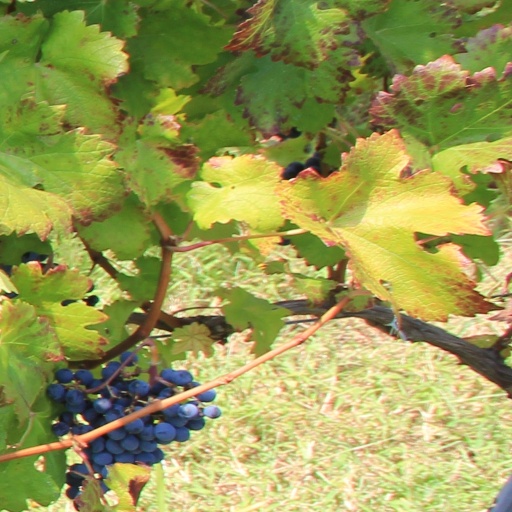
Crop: grape